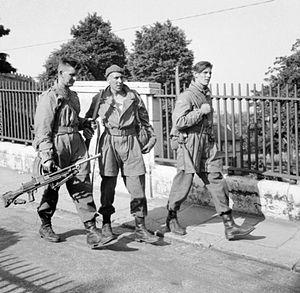
Le Régiment parachutiste, en anglais Parachute regiment, communément appelé Paras, est un régiment d'infanterie aéroporté de l'Armée Britannique considéré comme une des meilleures unités d'élite du monde. Le premier bataillon est en permanence sous le commandement des Forces Spéciales. Les autres bataillons font partie de la composante réponse rapide de l'Armée britannique. Les Paras sont la seule unité d'infanterie à ne pas avoir été fusionnée avec une autre unité depuis la fin de la Seconde Guerre Mondiale.